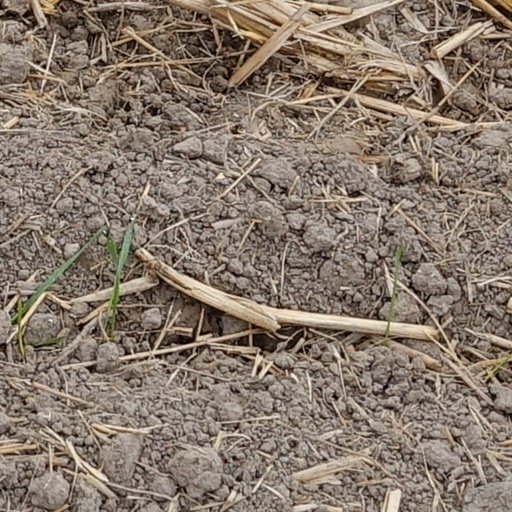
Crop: wheat